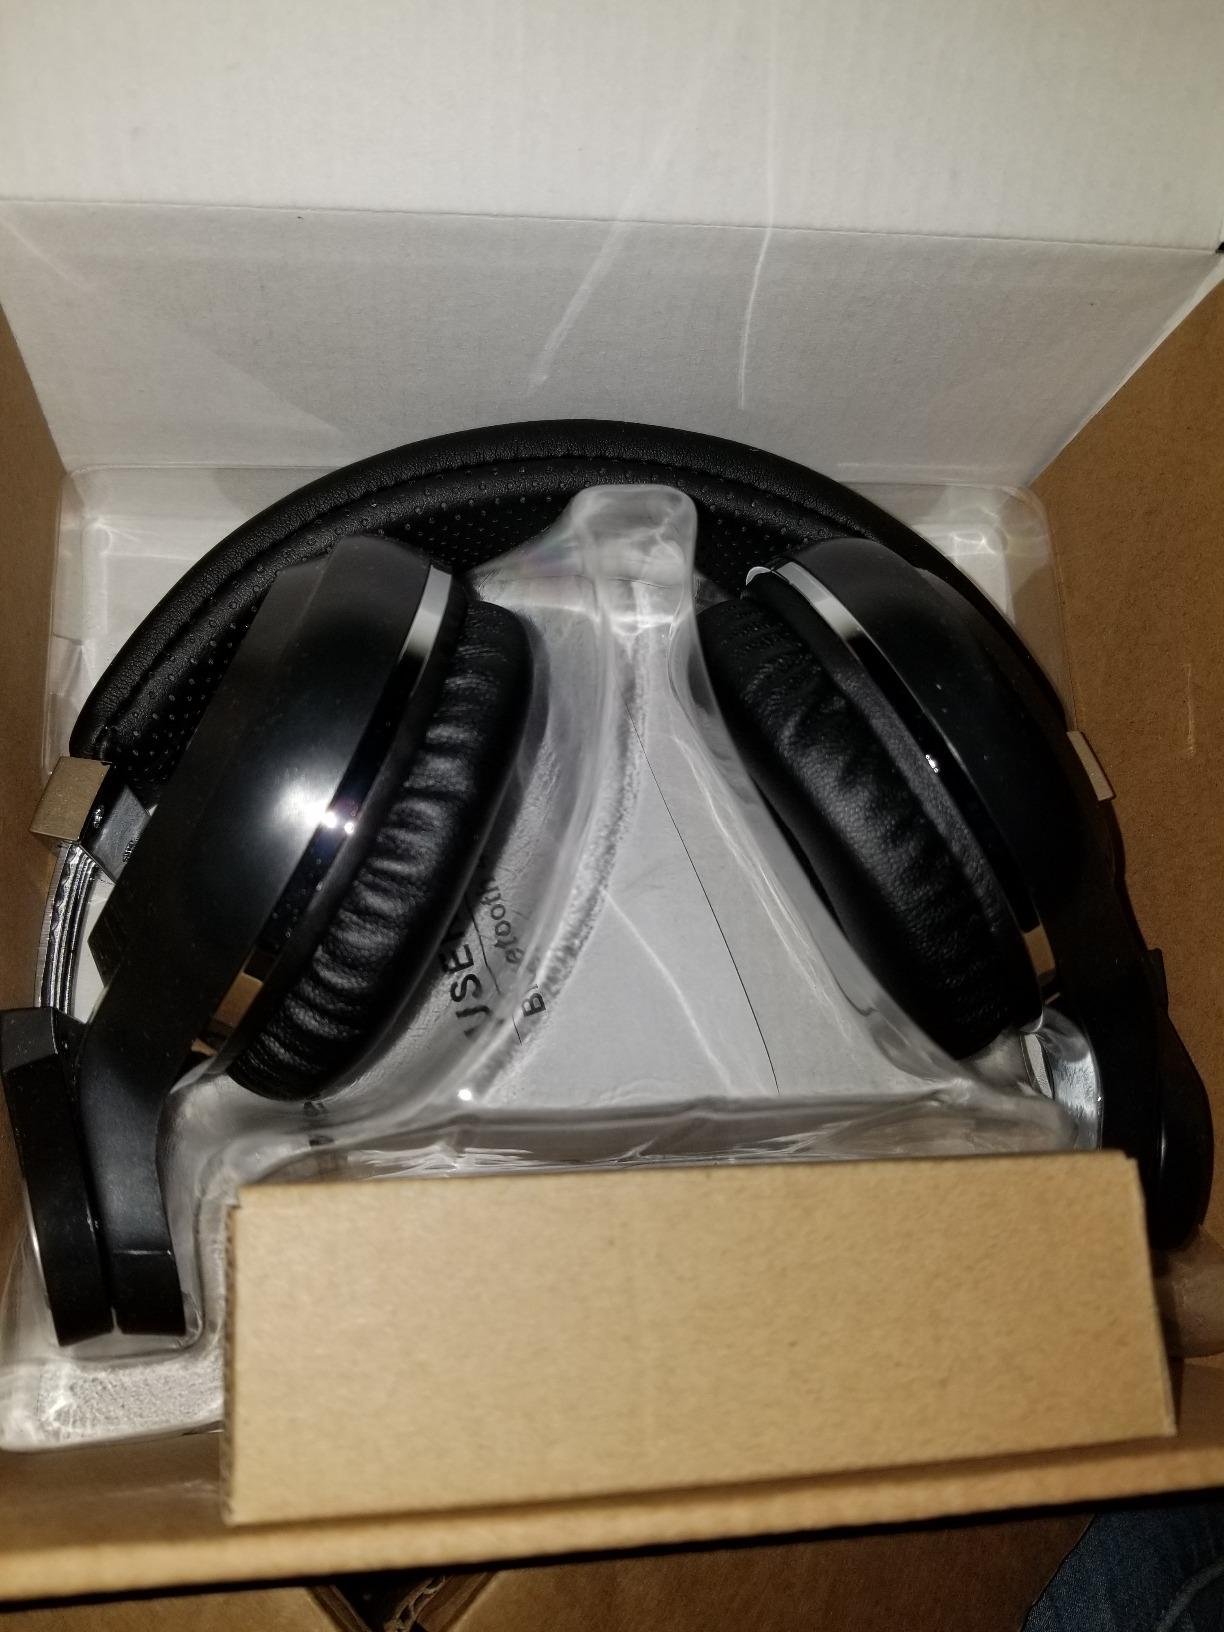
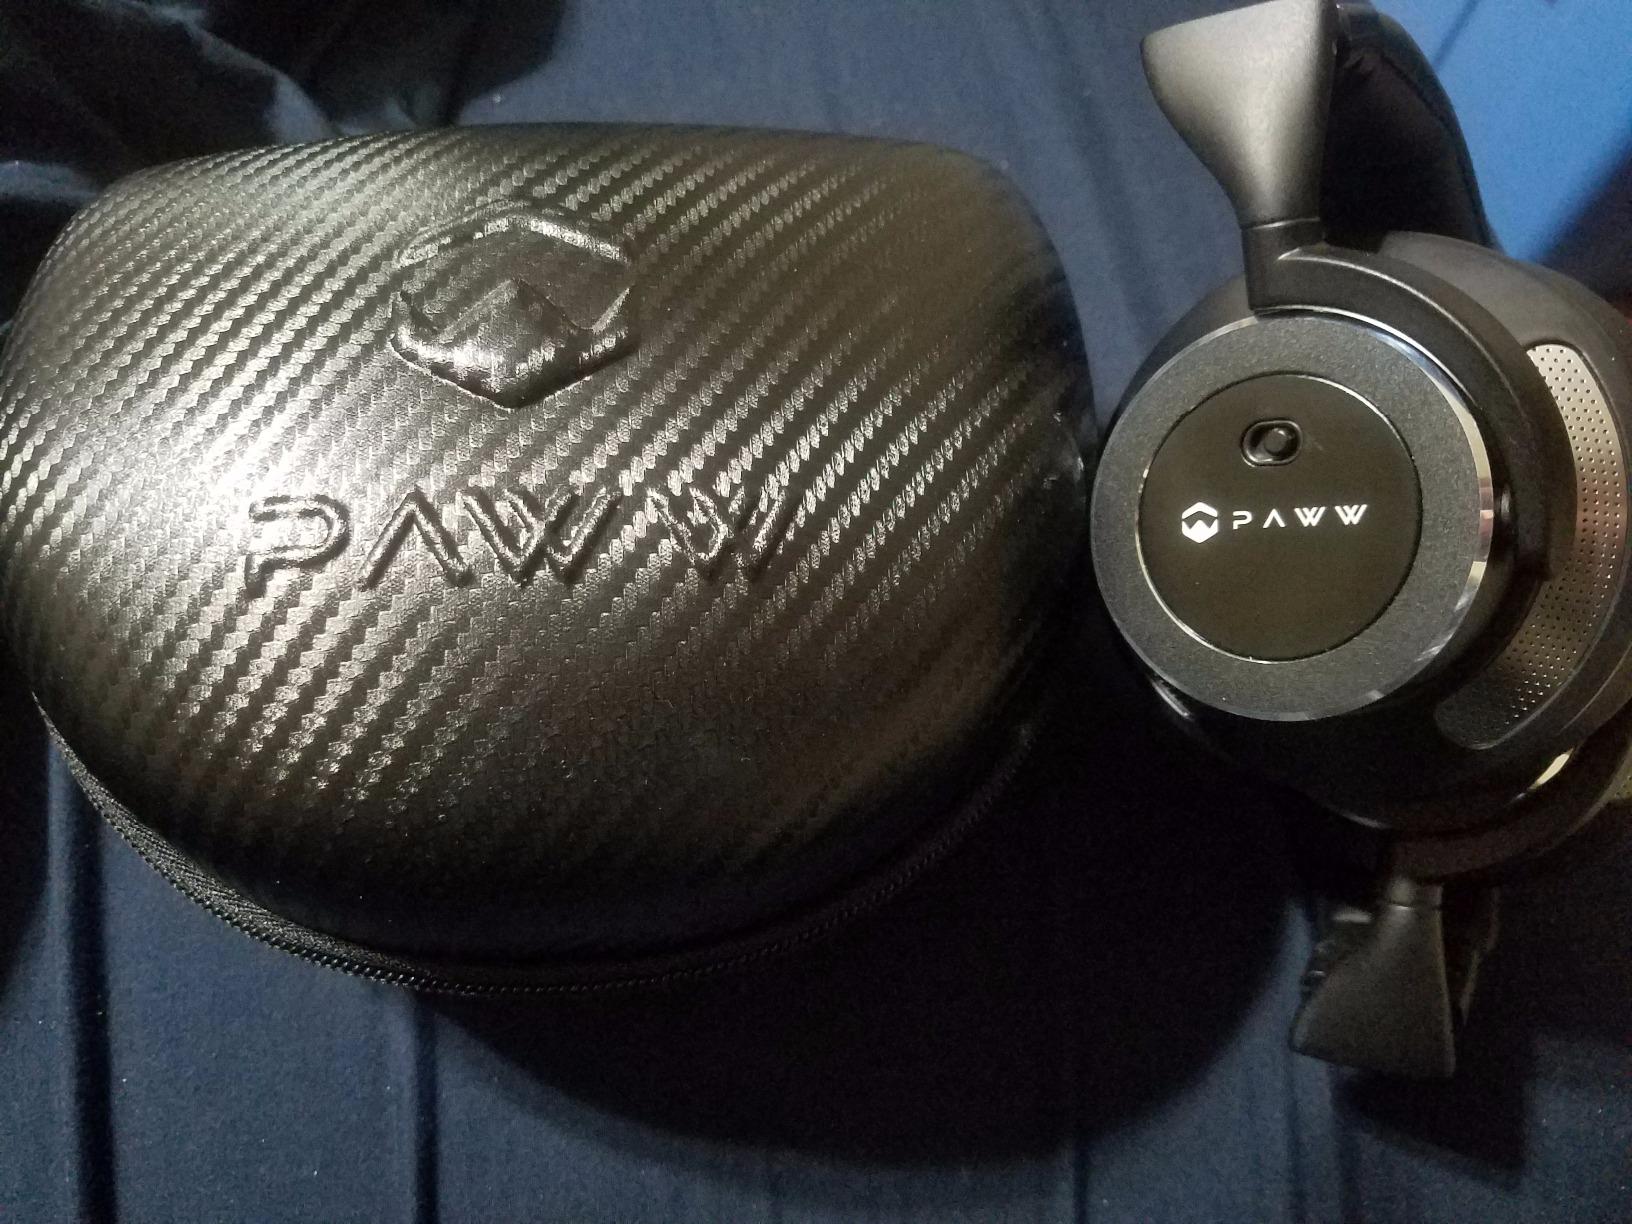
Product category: headphones
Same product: no